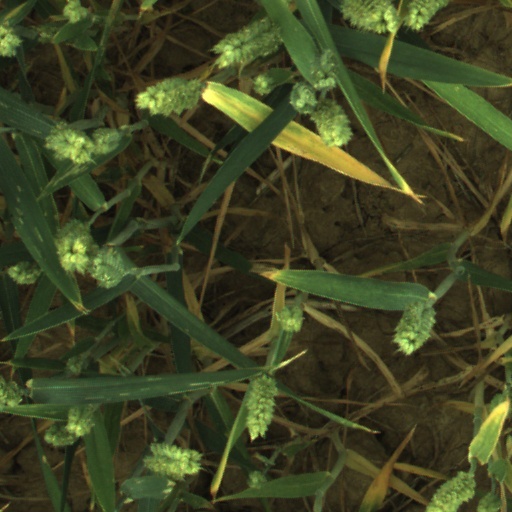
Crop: wheat